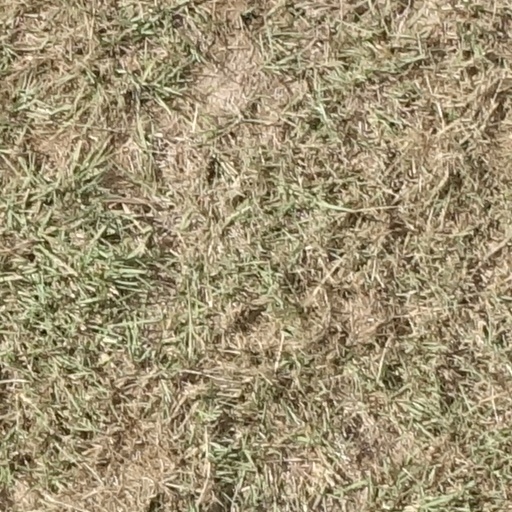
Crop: sorghum